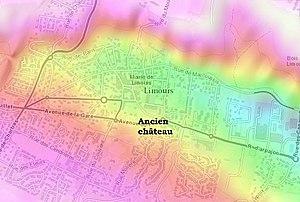
Topographie de Limours
Le château de Limours était un château médiéval et Renaissance, situé sur la commune de Limours, dans le département de l'Essonne. Aujourd'hui détruit, il n'en reste que peu de vestiges, dont principalement un pavillon dessiné par François Mansart.